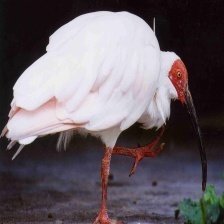
Species: ASIAN CRESTED IBIS
Scientific name: NIPPONIA NIPPON